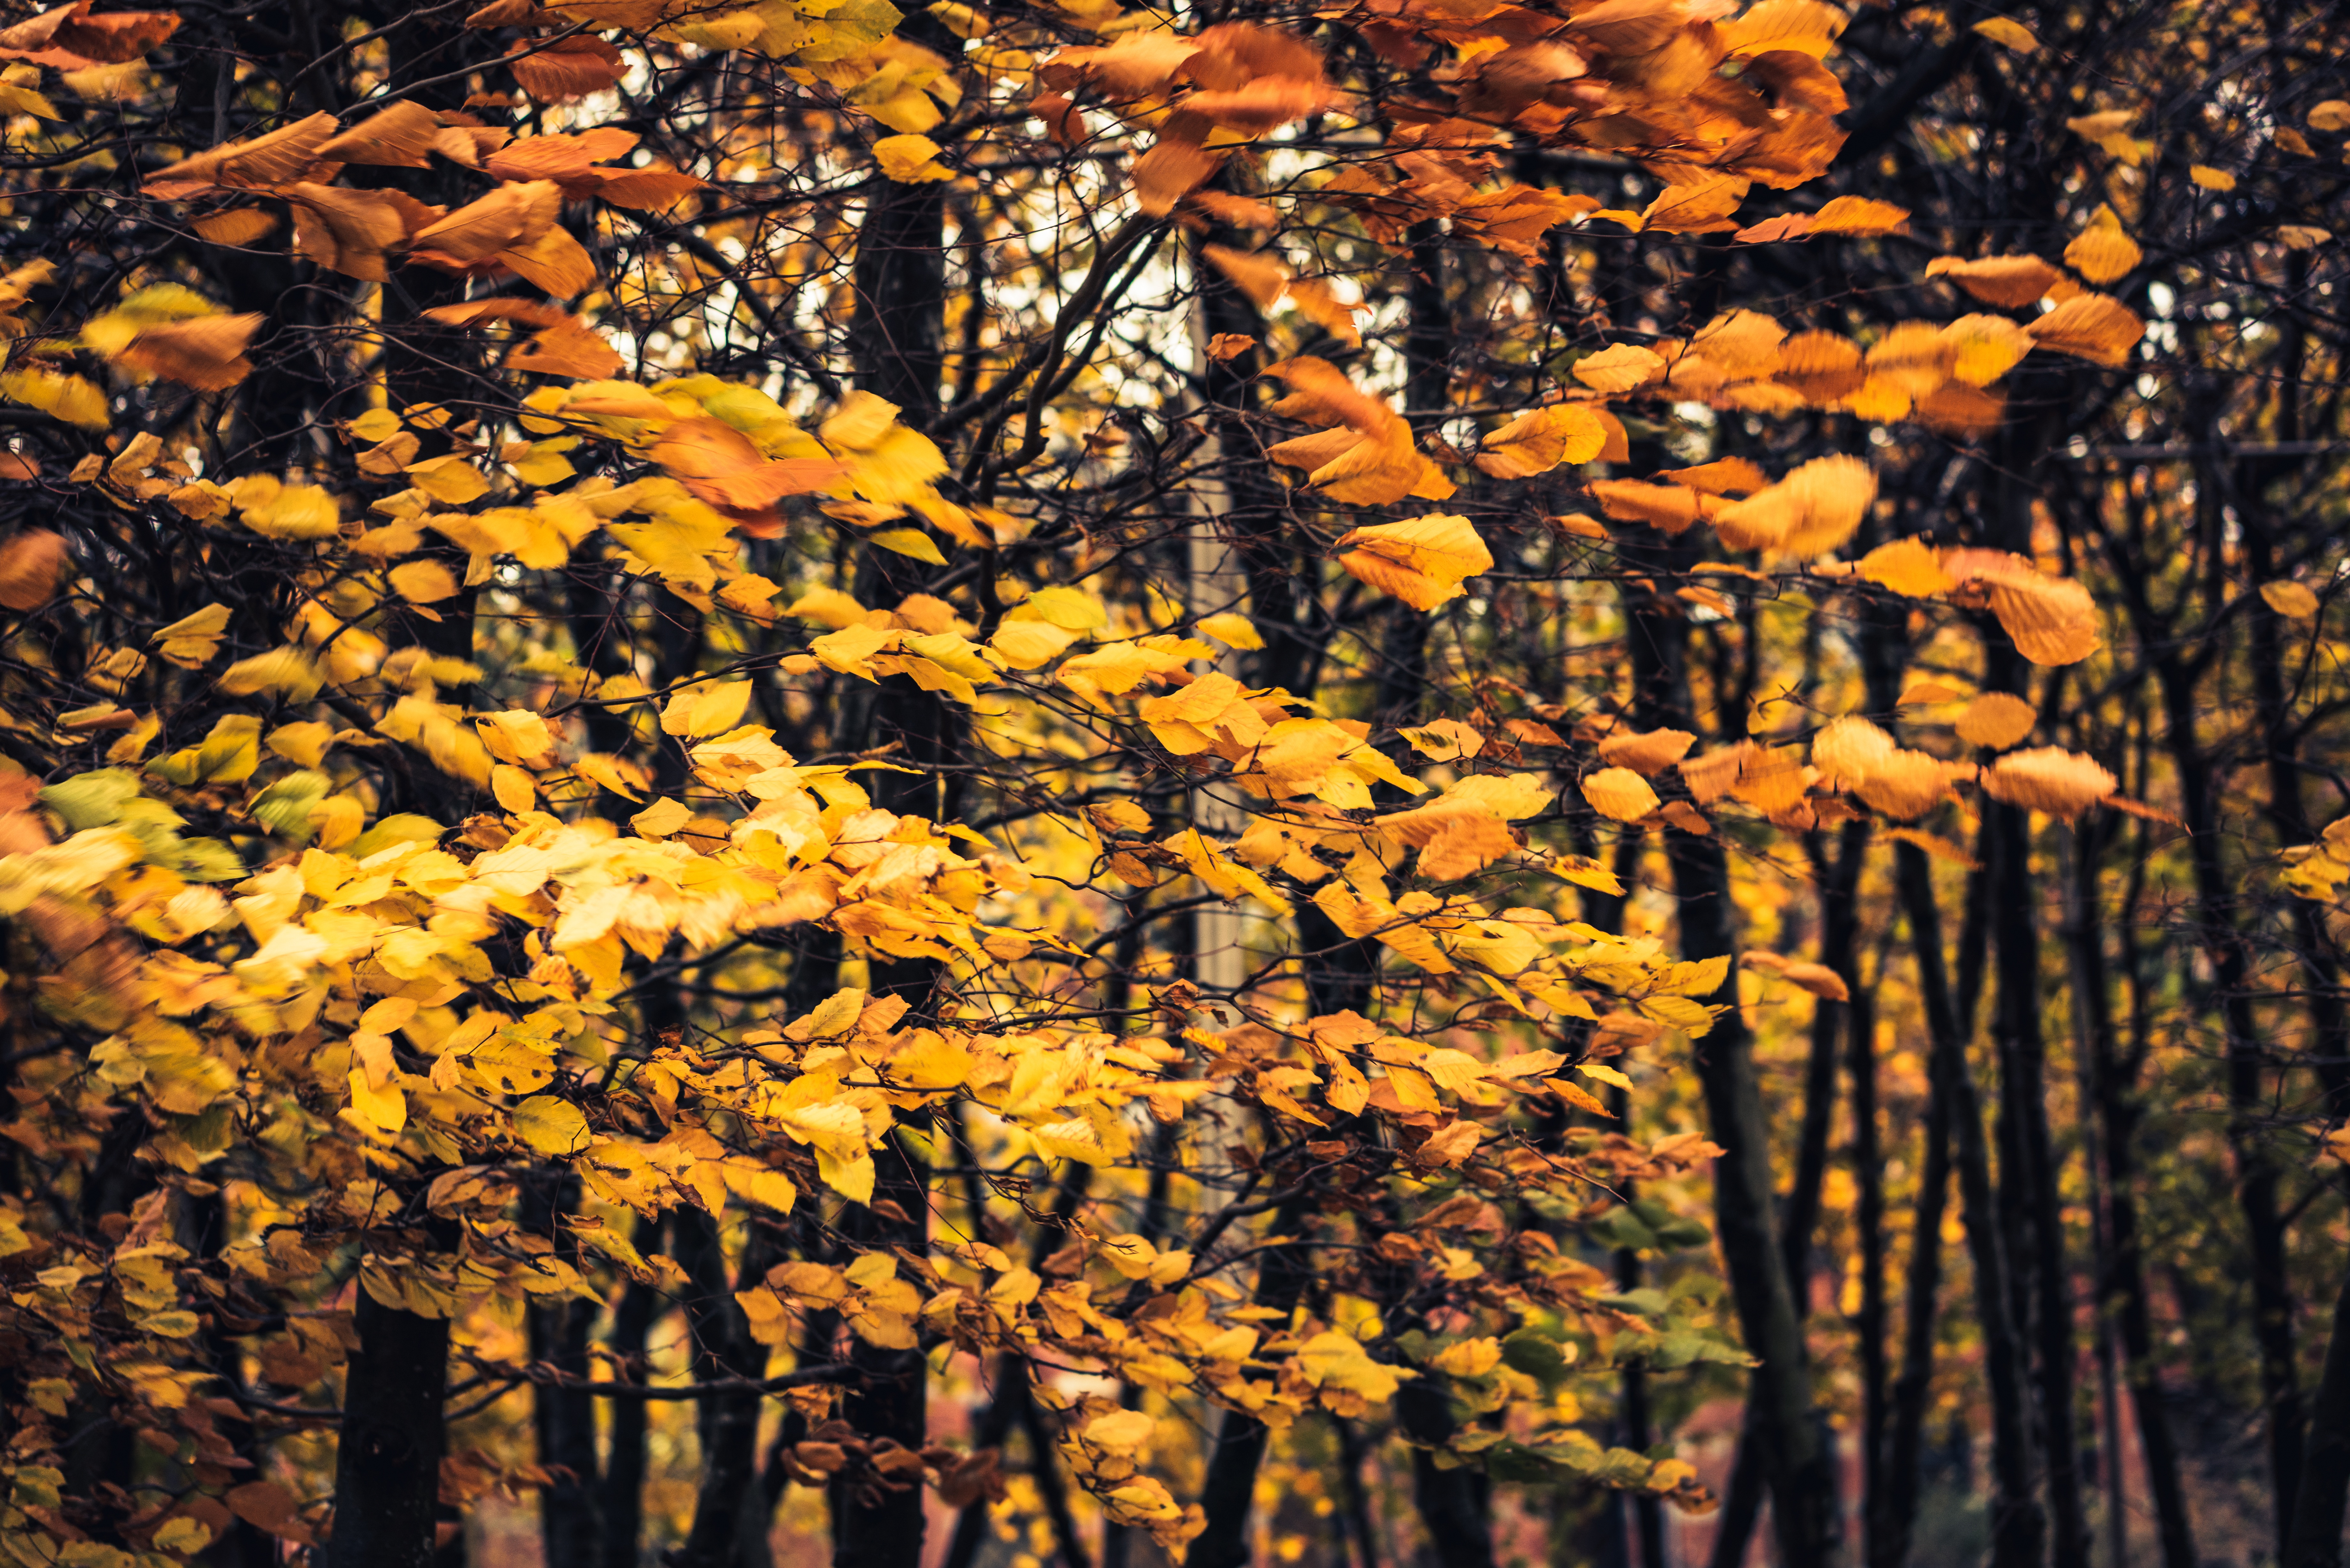
tree, branch, plant, sunlight, leaf, flower, autumn, season, deciduous, maidenhair tree, woody plant